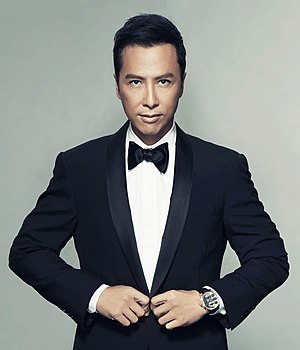
Donnie Yen
Donnie Yen er en Hong Kong-skuespiller, kampkunstner, filminstruktør, kampkoreograf og filmproducer. Bortset fra at være en kendt film-og tv skuespiller i Hong Kong, har Yen også fået international anerkendelse for at blive vist i mange film sammen med andre prominente og internationalt kendte skuespillere som Jackie Chan, Jet Li og Michelle Yeoh. Han anses for at være Hong Kongs top actionstjerne, filminstruktøren Peter Chan omtalte ham som, "he is the 'it' action person right now" og "has built himself into a bona fide leading man, who happens to be an action star."